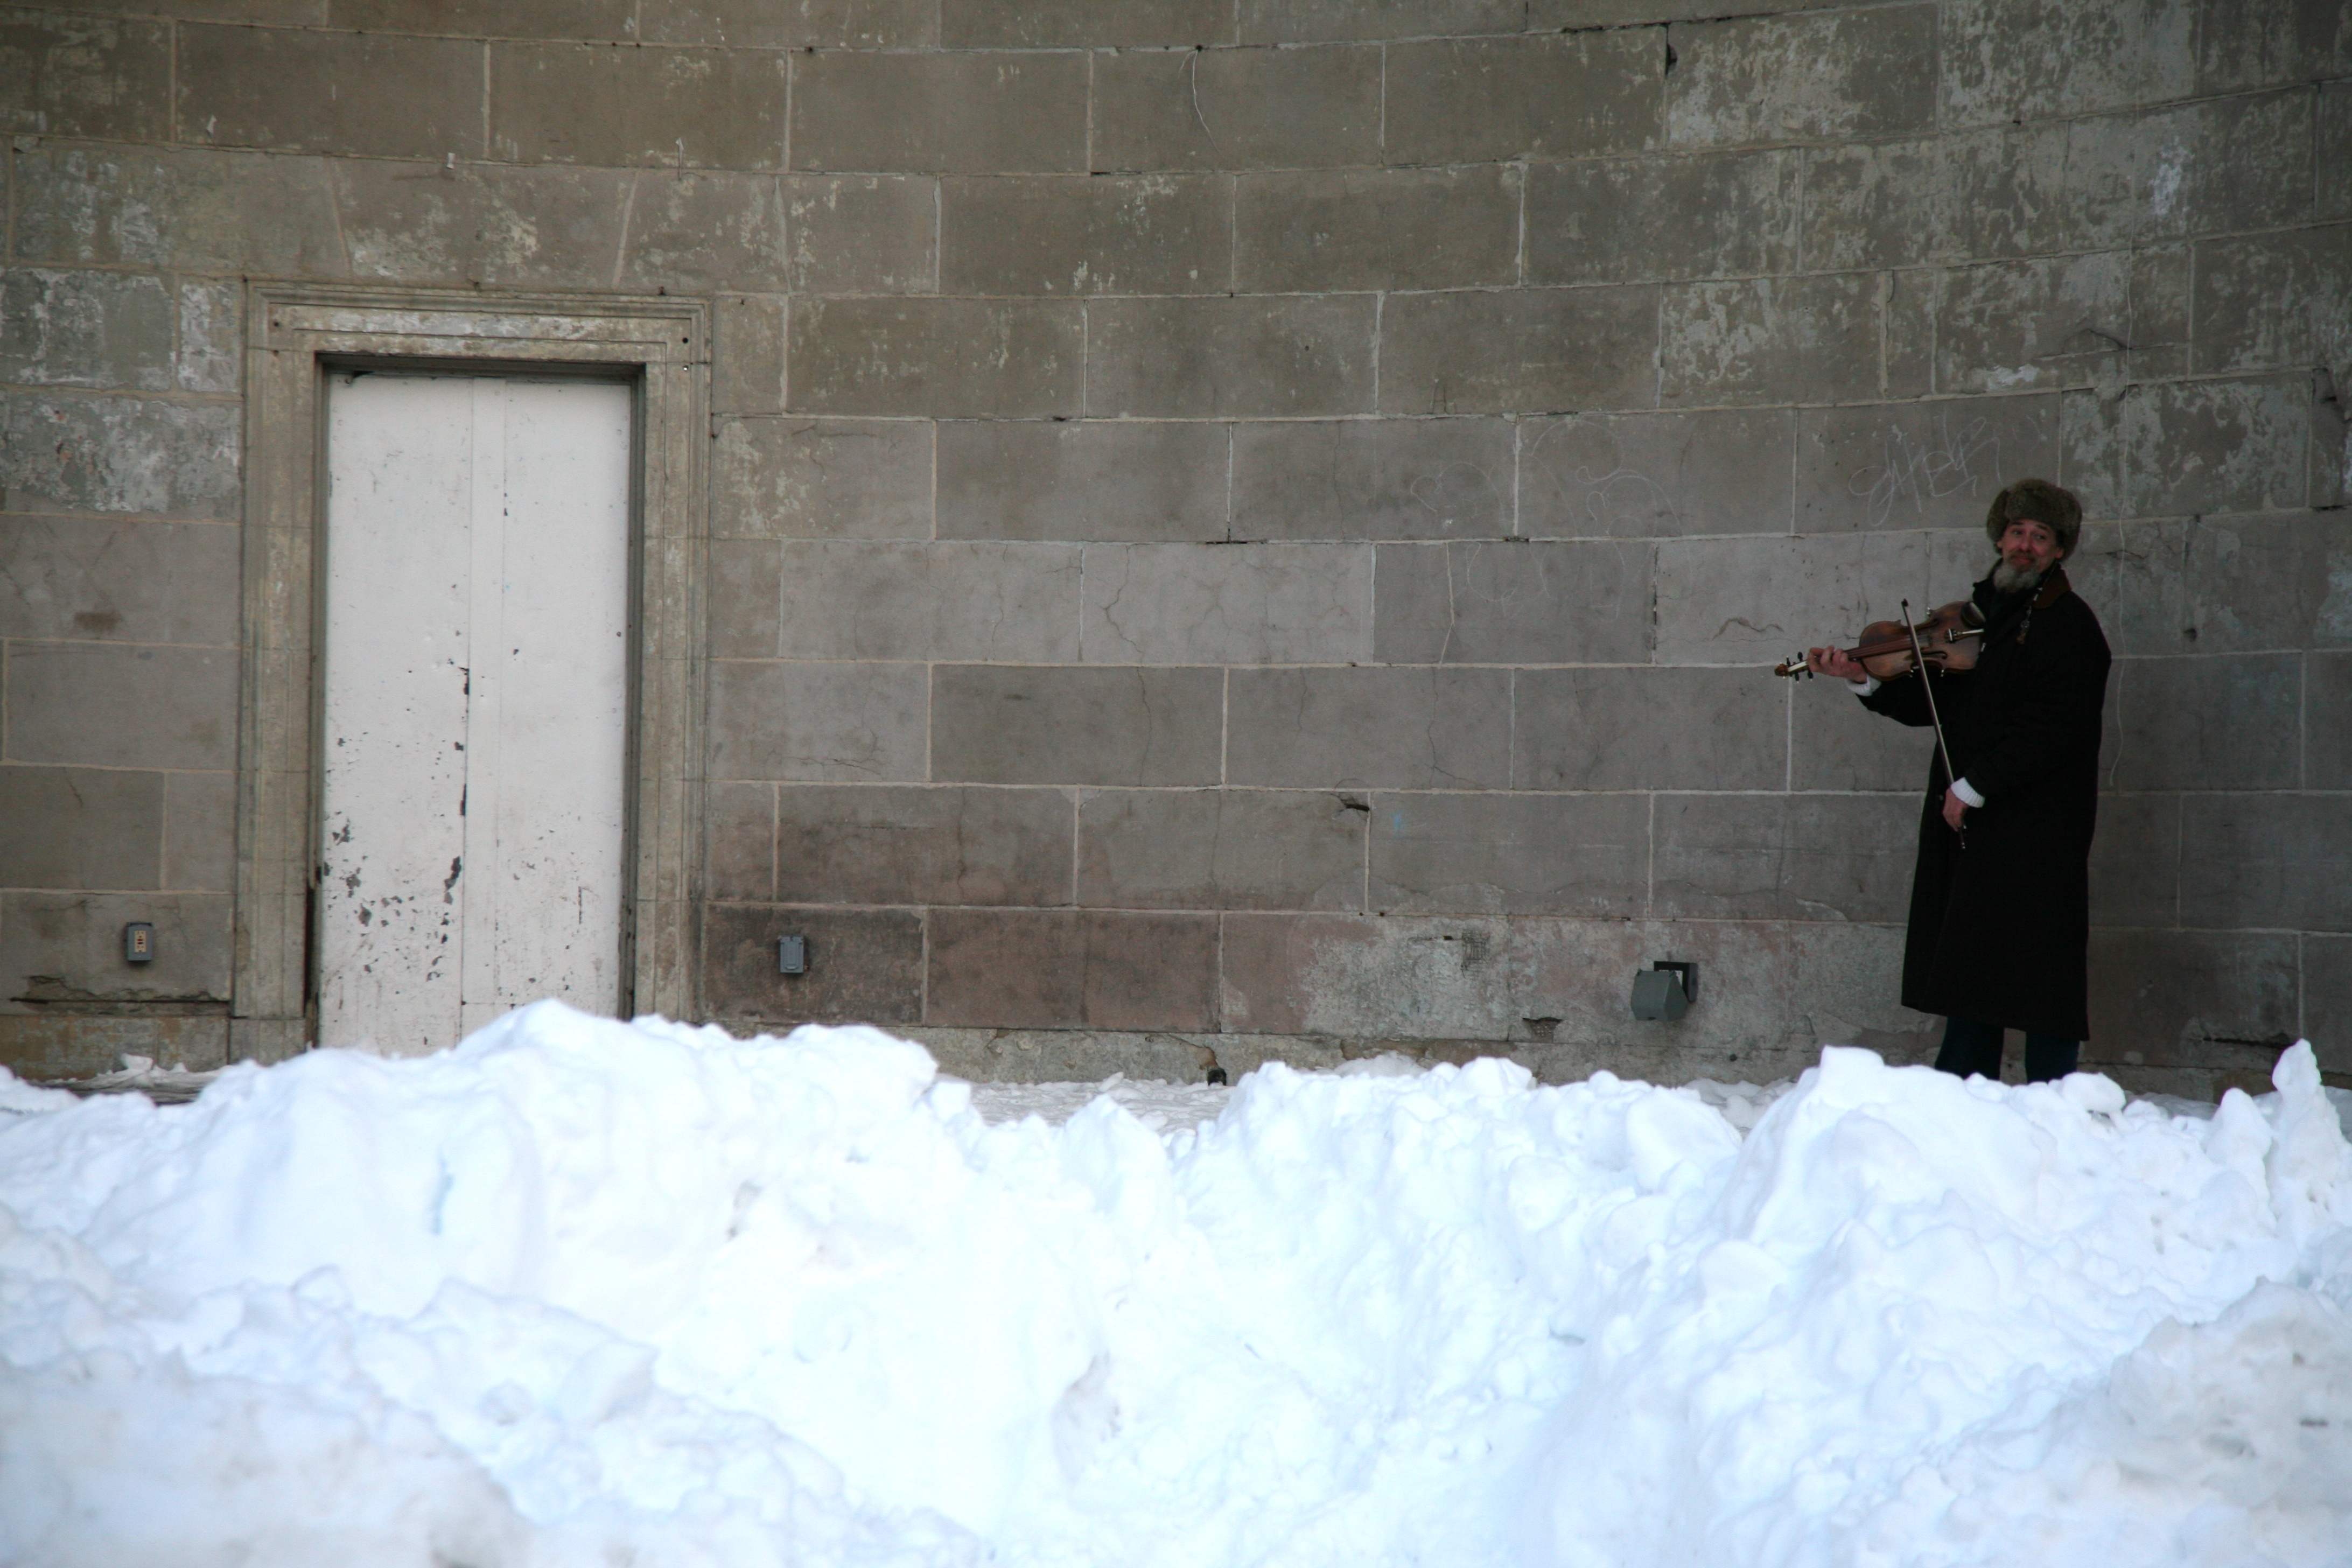
snow, winter, white, manhattan, nyc, park, weather, season, neige, newyork, newyorkcity, ny, centralpark, blizzard, freezing, winter storm